List of Leucocoprinus species

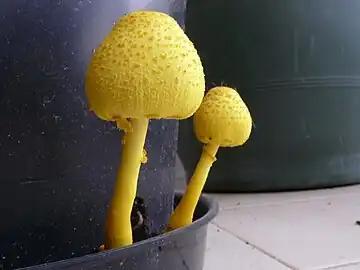
"Leucocoprinus birnbaumii" growing from a plant pot

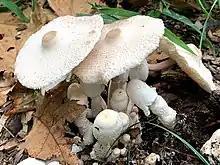
"Leucocoprinus cepistipes"

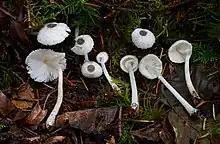
"Leucocoprinus brebissonii"

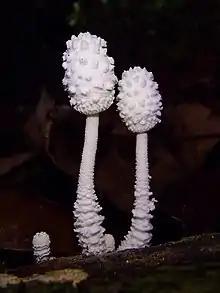
Immature "Leucocoprinus cretaceus"

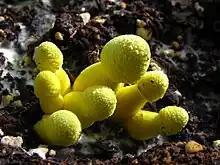
Immature "Leucocoprinus birnbaumii"

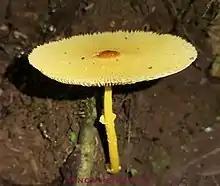
"Leucocoprinus brunneoluteus"

This is a list of species in the agaric genus "Leucocoprinus".